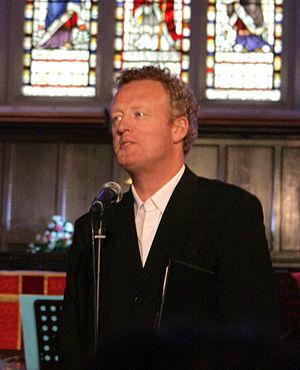
Howard Goodall, est un compositeur, acteur et scénariste britannique né le 26 mai 1958 à Bromley.